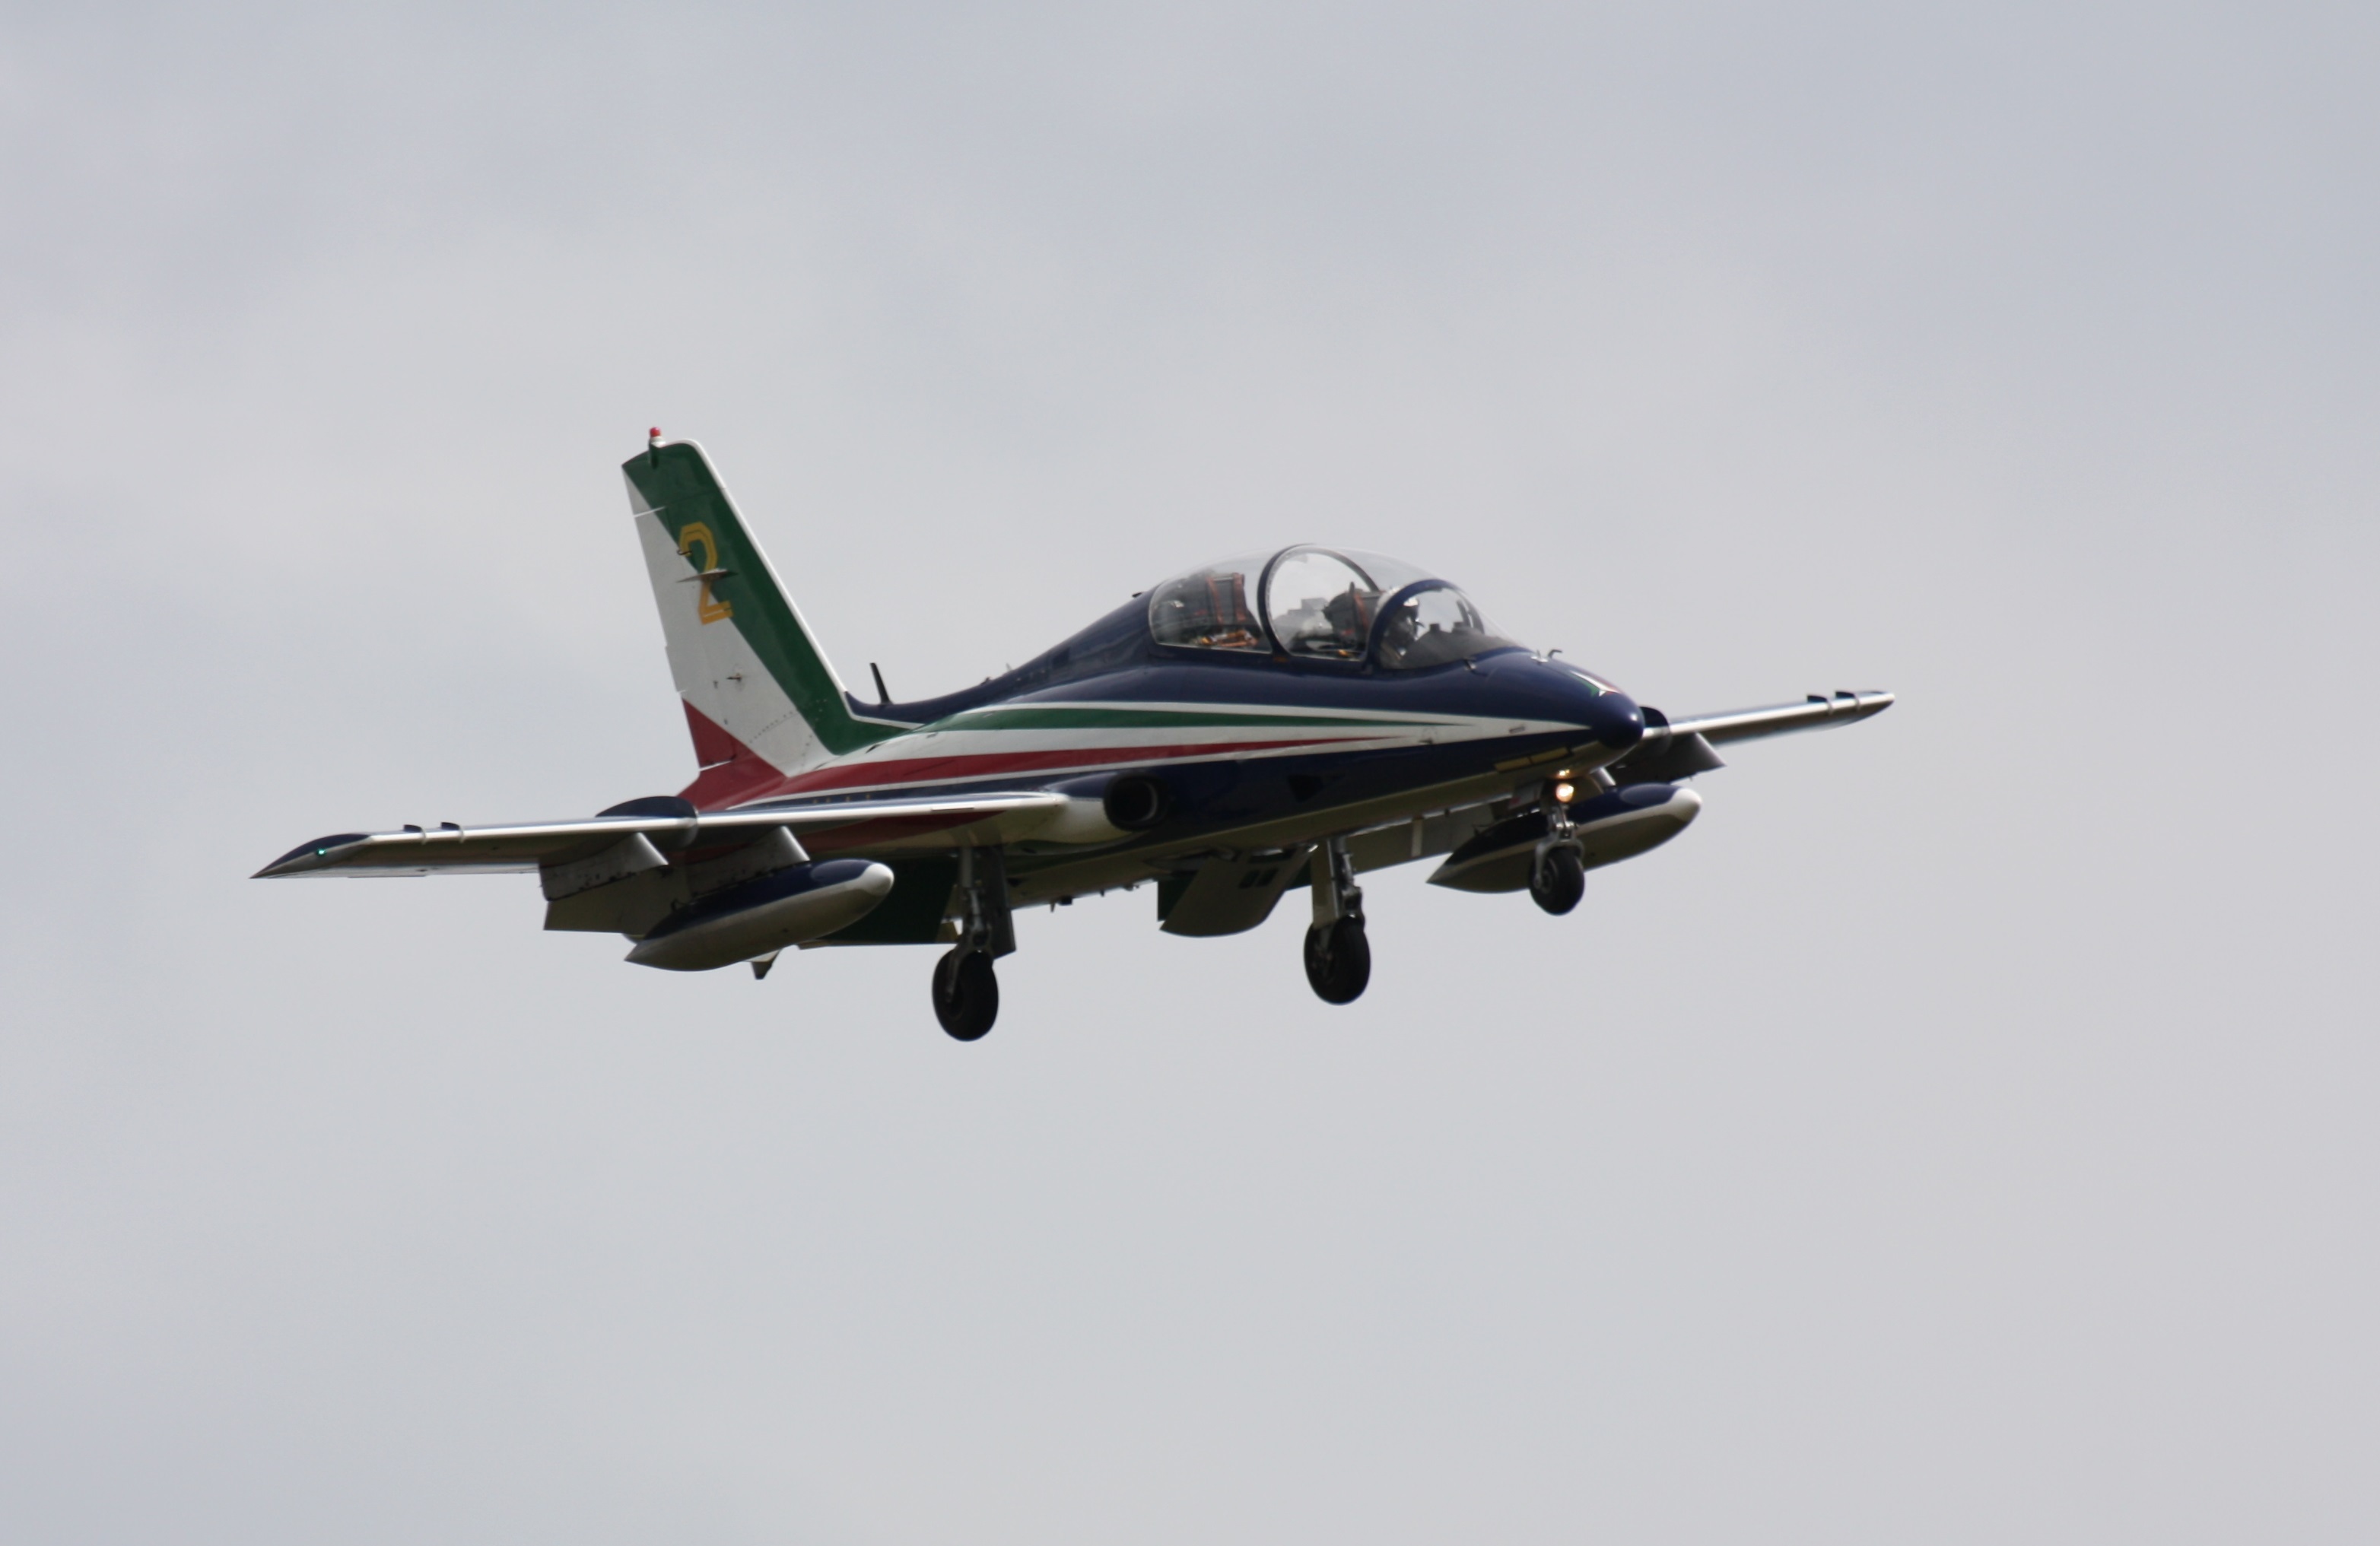
wing, airplane, aircraft, heaven, vehicle, airline, aviation, flight, fighter, takeoff, air show, air force, jet aircraft, fighter aircraft, military aircraft, atmosphere of earth